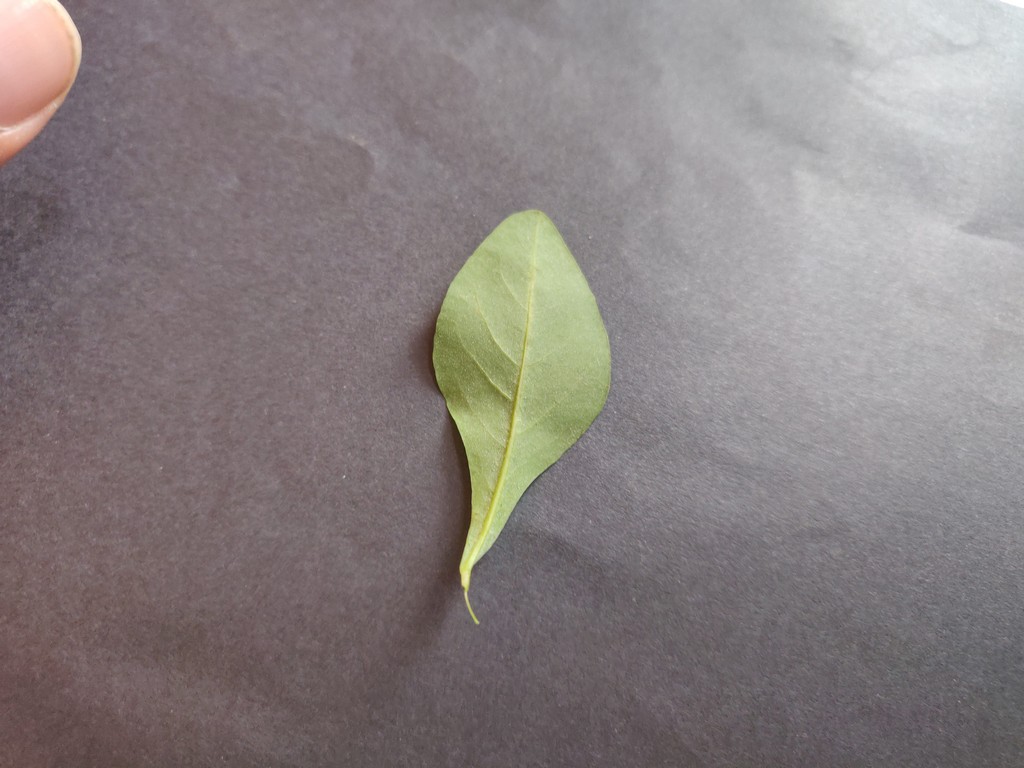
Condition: Healthy
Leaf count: single
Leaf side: back